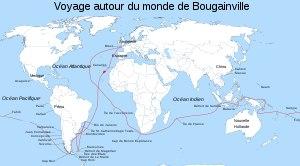
Pierre-Antoine Véron né en 1736 aux Authieux-sur-Buchy et mort à Timor en mai 1770, est un astronome français, passé à la postérité pour avoir déterminé la largeur de l’océan Pacifique au cours de son tour du monde dans l’expédition de Bougainville lors de l’observation de l’éclipse de soleil du 13 juillet 1768.
La chaîne Verron, ou Véron, est une petite chaîne de montagnes située sur l'île de Nouvelle-Irlande en Papouasie-Nouvelle-Guinée. Elle culmine à 2 150 mètres d'altitude.
La Boudeuse est un navire de guerre français en service de 1766 à 1800. C'est une frégate de 12 dont la célébrité est d'avoir été utilisée comme navire d'exploration par Louis-Antoine de Bougainville entre 1766 et 1769.
Les voyages d'exploration scientifique se sont développés en Europe après l'époque des grandes découvertes, favorisés par les innovations techniques et motivés par l'émergence de nouveaux courants philosophiques et scientifiques.
L'histoire de la marine française de 1715 à 1789 confirme que la Marine française est désormais une force permanente après le difficile enracinement du XVIIᵉ siècle. Réduite à peu de chose en 1715, la Marine royale se reconstruit lentement dans les années 1720-1740 et se montre même très innovante pour tenter de compenser la supériorité de la Royal Navy issue des dernières guerres louis-quatorziennes. Louis XV, qui reprend la politique de paix avec l’Angleterre héritée de la période de la Régence, n’accorde pas à sa flotte la totalité des crédits que lui demandent régulièrement ses ministres ce qui fait plafonner le nombre de vaisseaux, maintient un déficit en frégates et limite souvent à peu de chose l’entraînement à la mer.
Jeanne Barret, née le 27 juillet 1740 à La Comelle et morte le 5 août 1807 à Saint-Aulaye, en France, est une exploratrice et botaniste française.